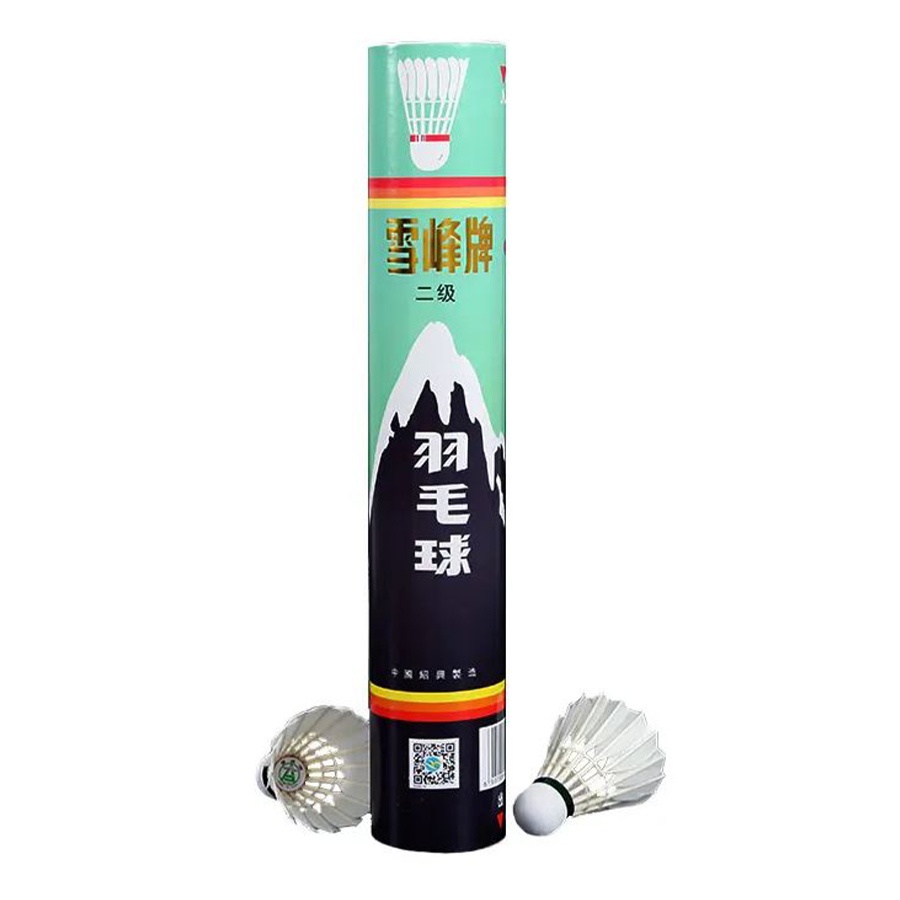
Snow Peak C1136 Speed 77
Brand: Snow Peak
Enhance your badminton performance with the Snowpeak C1136 shuttlecocks, expertly manufactured to deliver superior consistency, durability, and precision. Engineered to meet the demands of competitive and training environments alike, the C1136 represents an ideal choice for players at a club or league level. SPECIFICATION Manufactured by Snowpeak Sports, with over 60 years experience in the sporting industry. Club and league play - Goose Feathered Shuttlecock. 100% Quality control and Satisfaction guaranteed Digitally selected feathers
Category: Sporting Goods > Outdoor Recreation > Outdoor Games > Badminton > Shuttlecocks > Feather Shuttlecocks